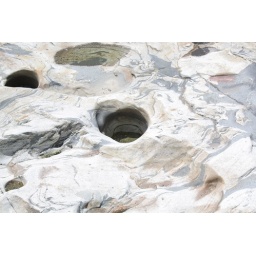
Glacier-carved swimming holes at the base of Salmon Falls.Photographed in Shelburne Falls, Massachusetts.